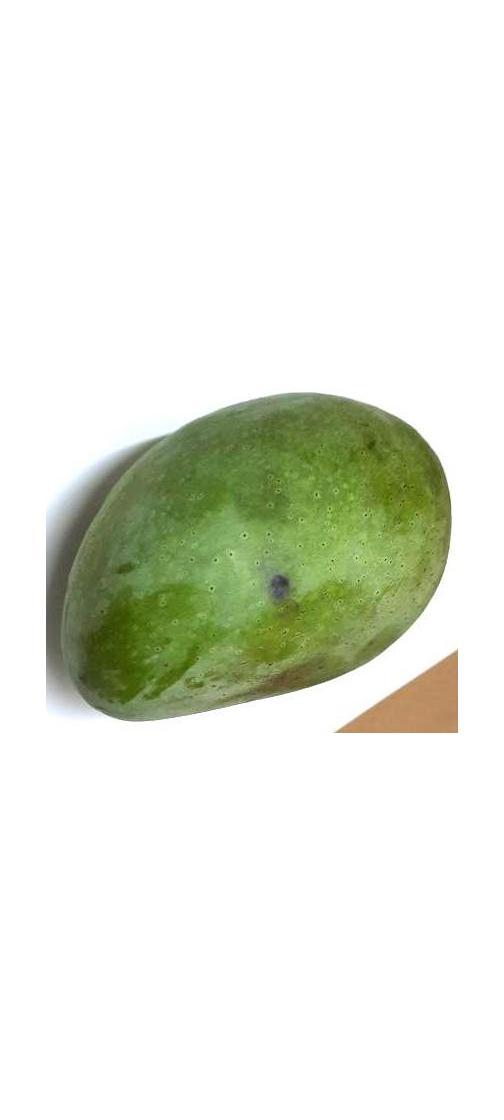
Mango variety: Fazli Classic